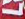
Number: 7